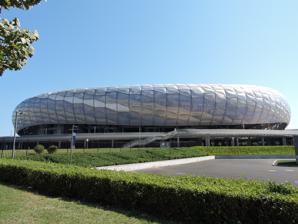
Building: Dalian Sports Centre Stadium
Country: Unknown
Year built: 2013
Sports venue in Dalian, China This article needs to be updated . Please help update this article to reflect recent events or newly available information. ( April 2023 ) Dalian Sports Centre Stadium 大连体育中心体育场 Full name Dalian Sports Centre Stadium Location Dalian , Liaoning , China Capacity 61,000 (Stadium) 18,000 (Arena) Construction Broke ground May 2009 Opened 3 July 2013 Construction cost ¥ 5 billion Tenants Dalian Professional (2014–2020) Shanghai Port (2022) Dalian Sports Centre Stadium is a multi-purpose stadium in Dalian , Liaoning province, China . The stadium has a maximum capacity of 61,000. The stadium was built for the 2013 National Games of China , and switched to other purposes, mainly football, afterwards. Between 2014 and 2020, Dalian Professional F.C. were the tenants. Design The Dalian Sports Centre Stadium consists of major stadium, arena, tennis pitch, baseball pitch, and swimming stadium. The baseball pitch was re-fitted to football training pitch after the National Games. In 2020, Dalian Sports Centre started its renovation project, in order to meet the requirements for the 2021 FIFA Club World Cup . The stadium would be refitted to professional football pitch with the running track removed, but the project was halted later as China quit hosting the Club World Cup. Dalian Sports Centre Stadium at night Notable events Sports September 2013: Men's and women's under-18 football, tennis, gymnastics, artistic swimming of the 2013 National Games of China . 2014–2020: Home stadium of Dalian Professional F.C. (formerly known as Dalian Aerbin and Dalian Yifang). 2020: 2020 Chinese Super League group A and relegation stage, 2020 Chinese FA Cup first round. 2021: 2021 China League One , 2021 Chinese FA Cup . 2022: Temporary home stadium of Shanghai Port F.C. in the second stage of the 2022 Chinese Super League . Concerts Joker Xue - I Think I've Seen You Somewhere Tour - 22 April 2017 JJ Lin - Sanctuary World Tour - 5 May 2018 Jay Chou - The Invincible World Tour - 14 & 15 July 2018 See also List of football stadiums in China List of stadiums in China Lists of stadiums References